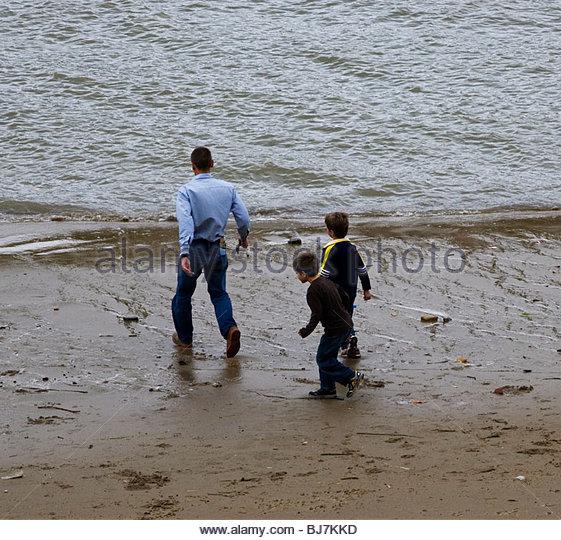
boys walking with their father on the sandy beach
Relation: Visible